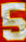
Number: 5